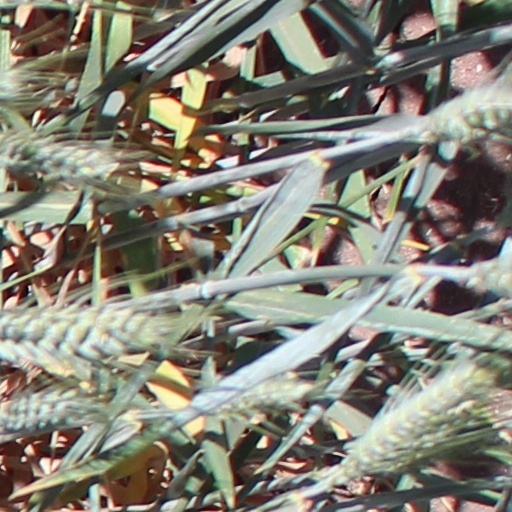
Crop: wheat